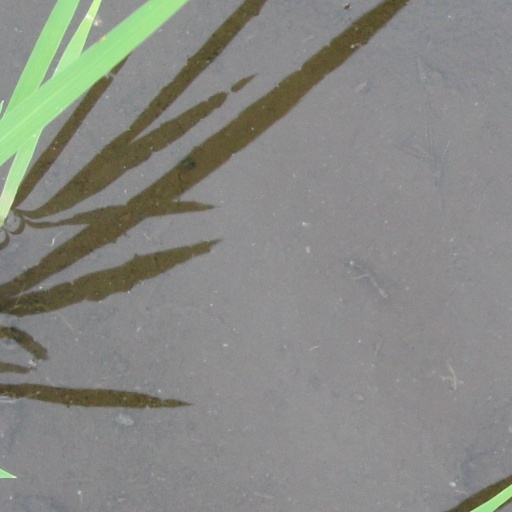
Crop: rice